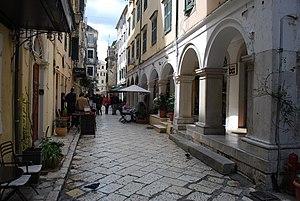
Vue de la ville de Corfou.